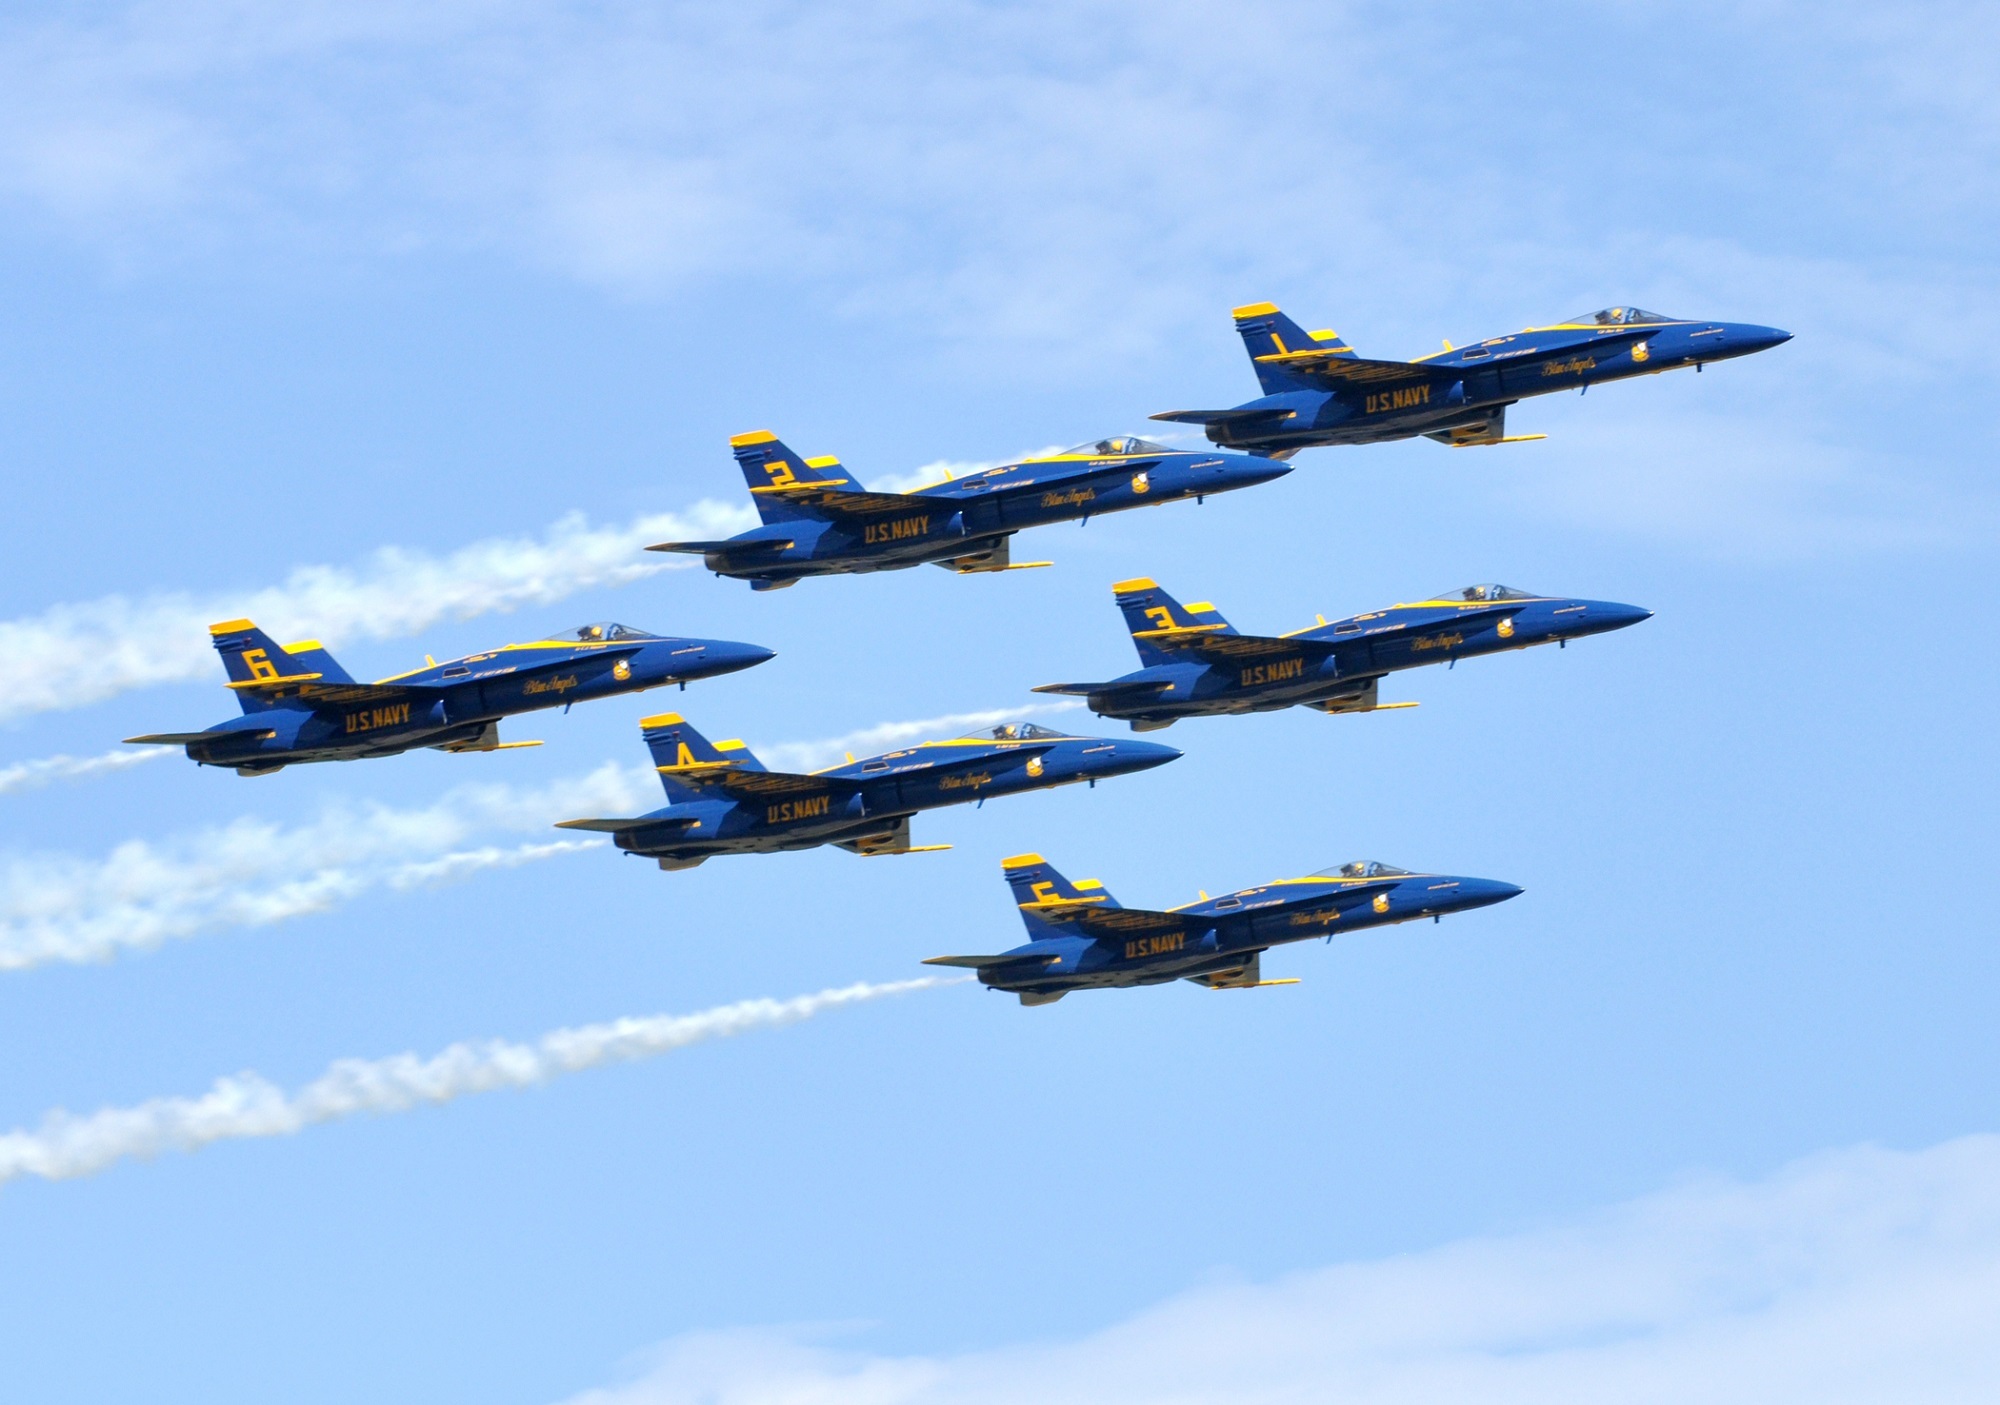
airplane, aircraft, jet, formation, vehicle, airline, aviation, show, training, team, airplanes, event, precision, navy, demonstration, sortie, planes, bomber, maneuvers, blue angels, air show, air force, aerobatics, team work, fighters, military aircraft, atmosphere of earth